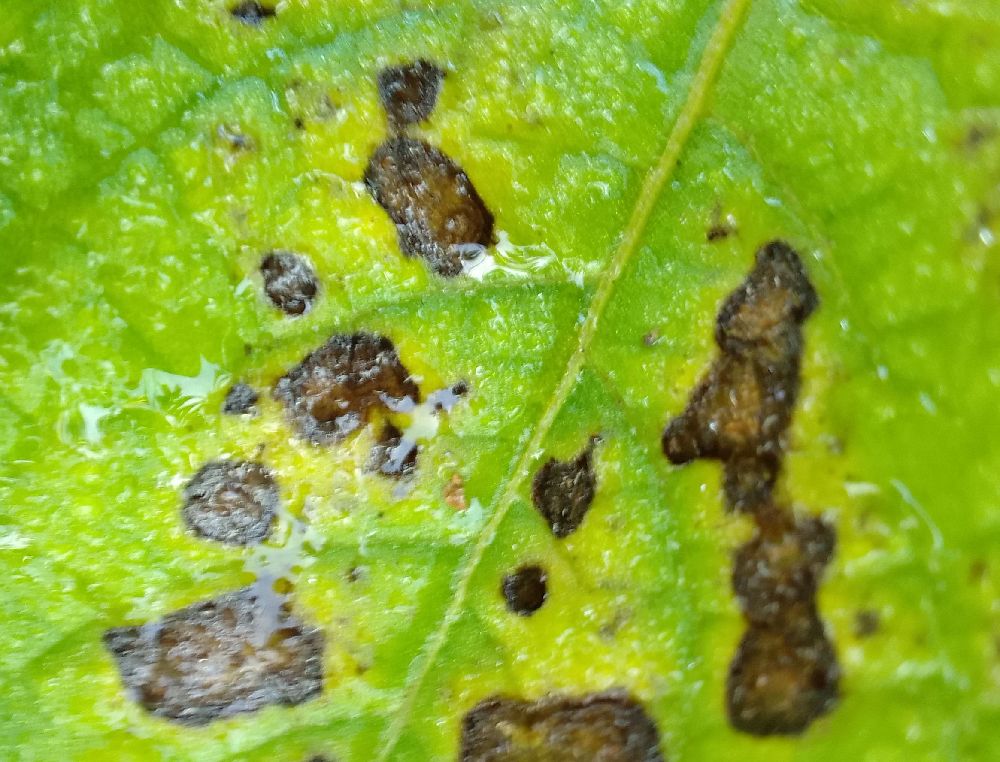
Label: Early blight